Agora of Smyrna

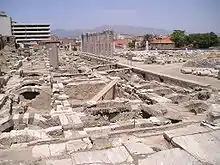

The Agora of Smyrna, alternatively known as the Agora of İzmir, is an ancient Roman agora located in Smyrna (present-day İzmir, Turkey). Originally built by the Greeks in the 4th century BC, the agora was ruined by an earthquake in 178 AD. Roman Emperor Marcus Aurelius ordered its reconstruction. Excavations started in 1933. In 2020, the Agora of Smyrna became a Tentative World Heritage Site as part of "The Historical Port City of Izmir."